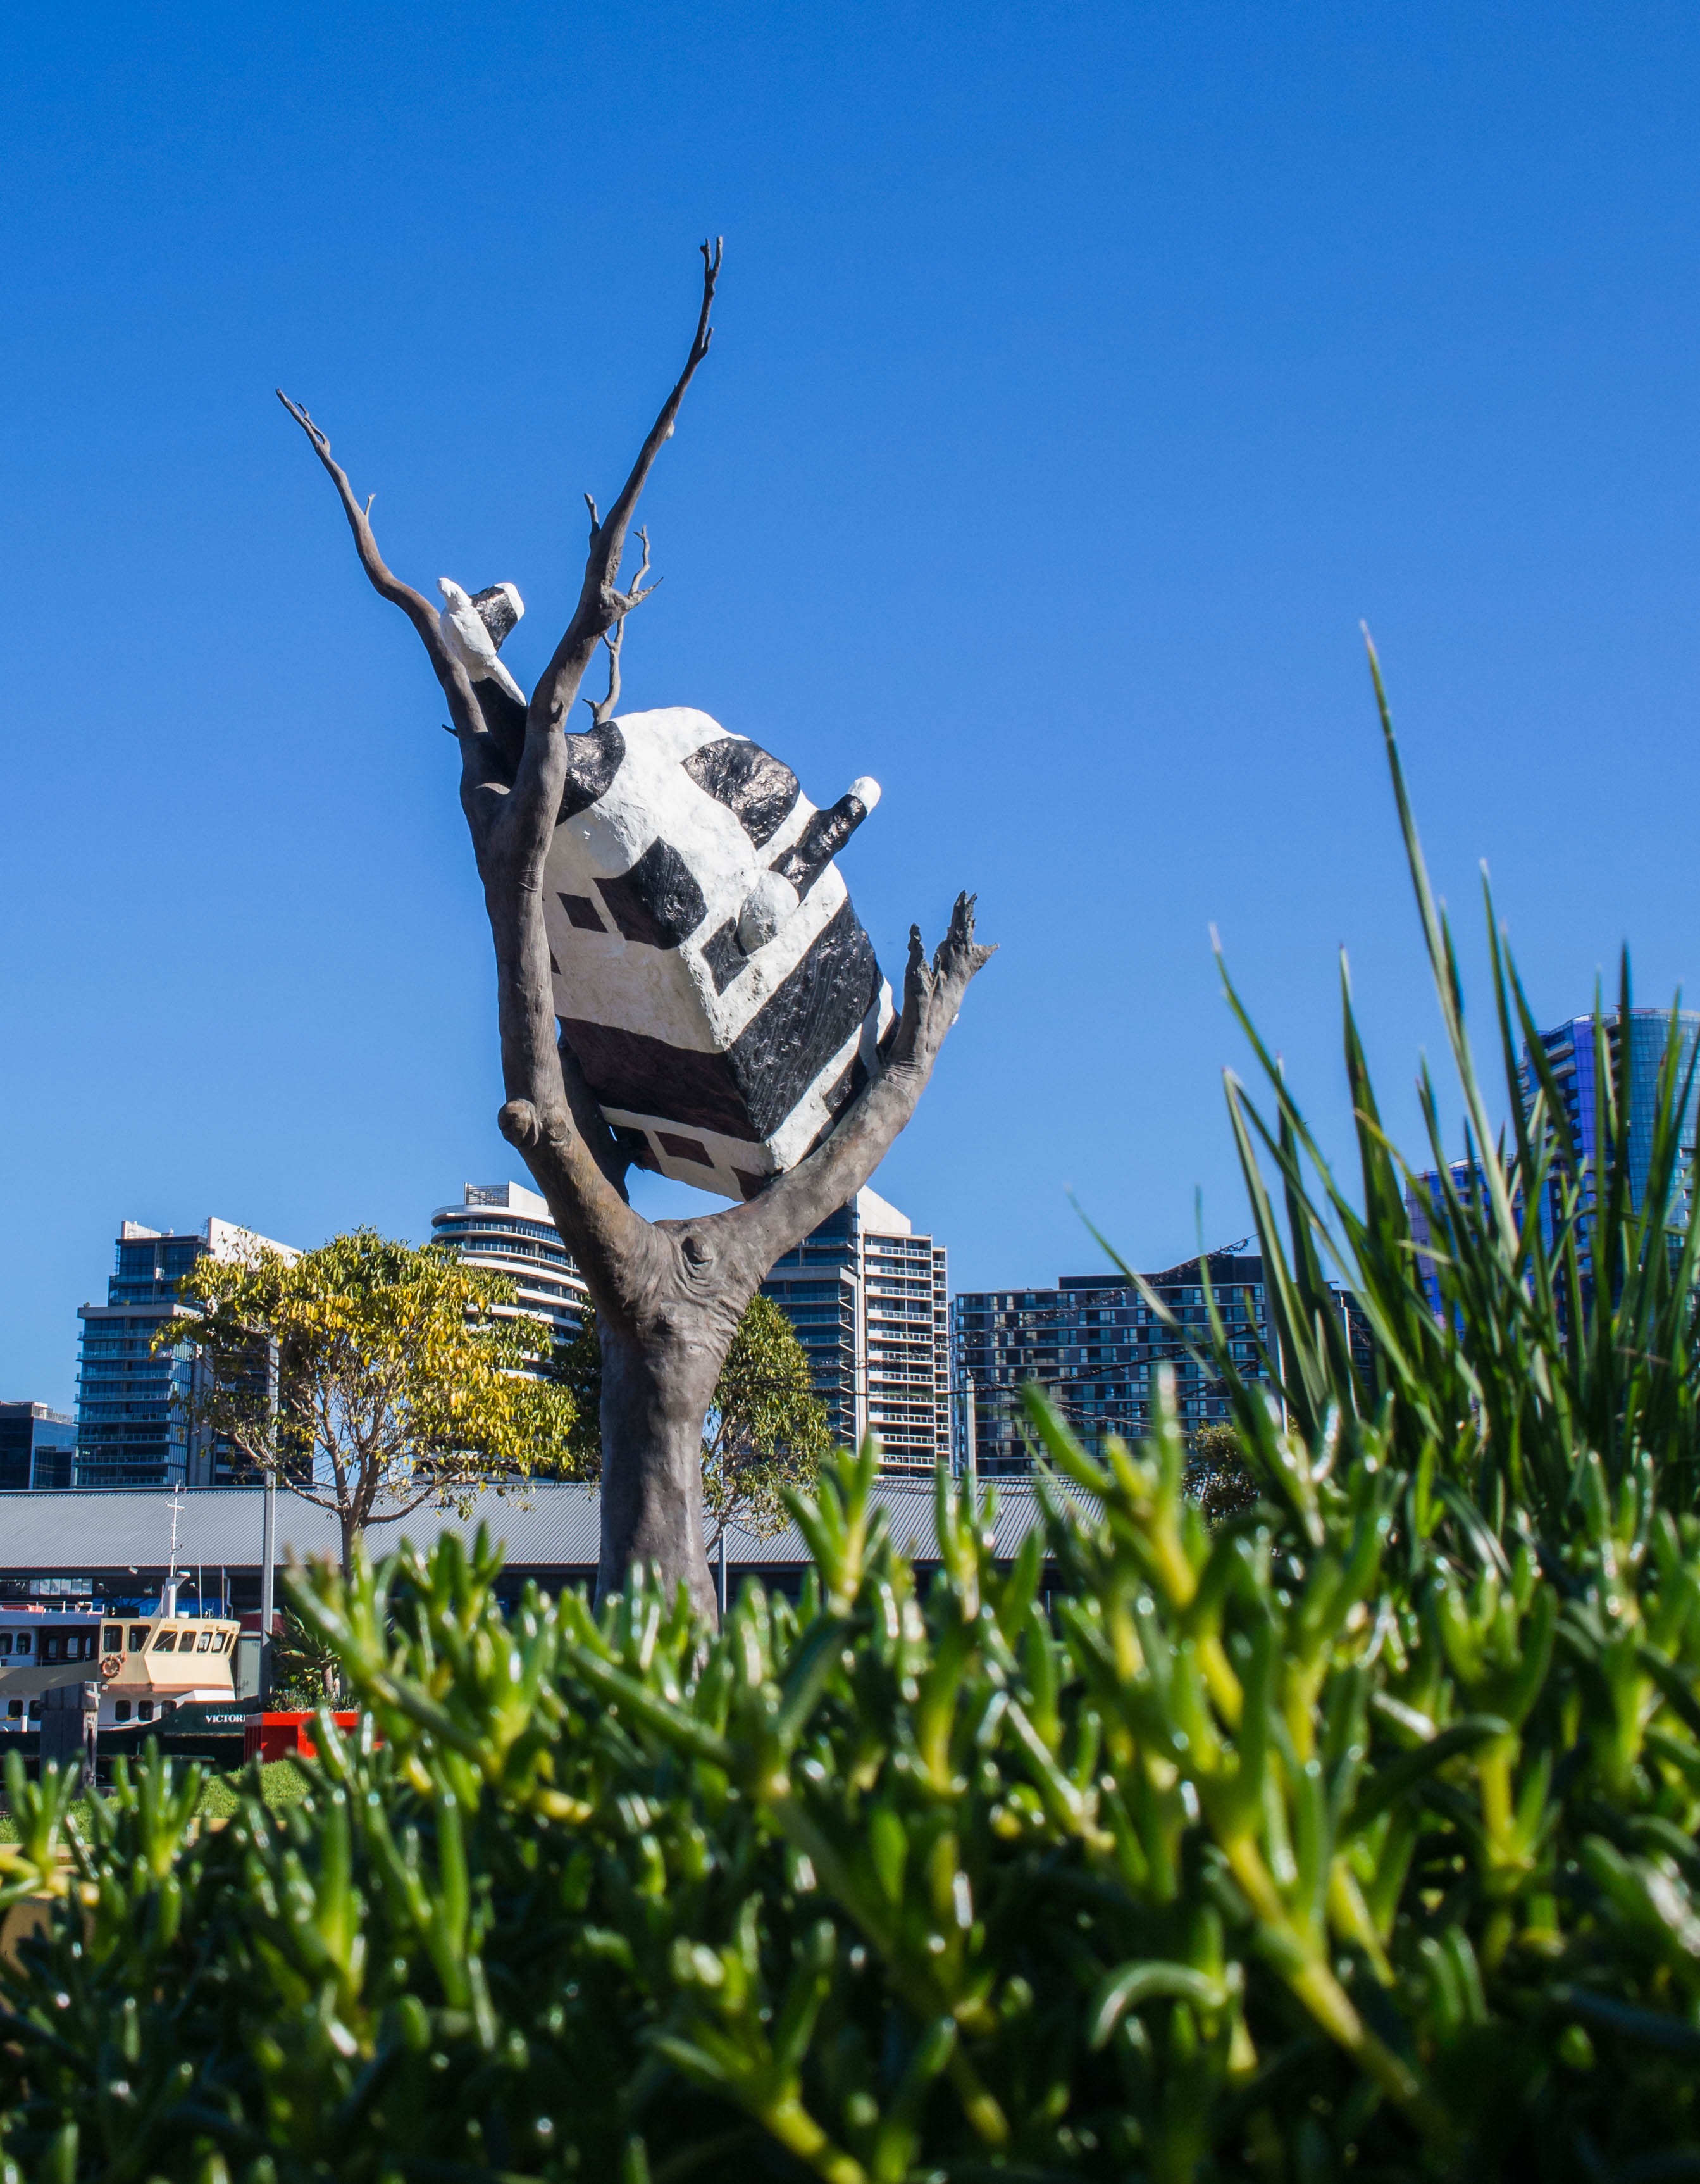
grass, lawn, flower